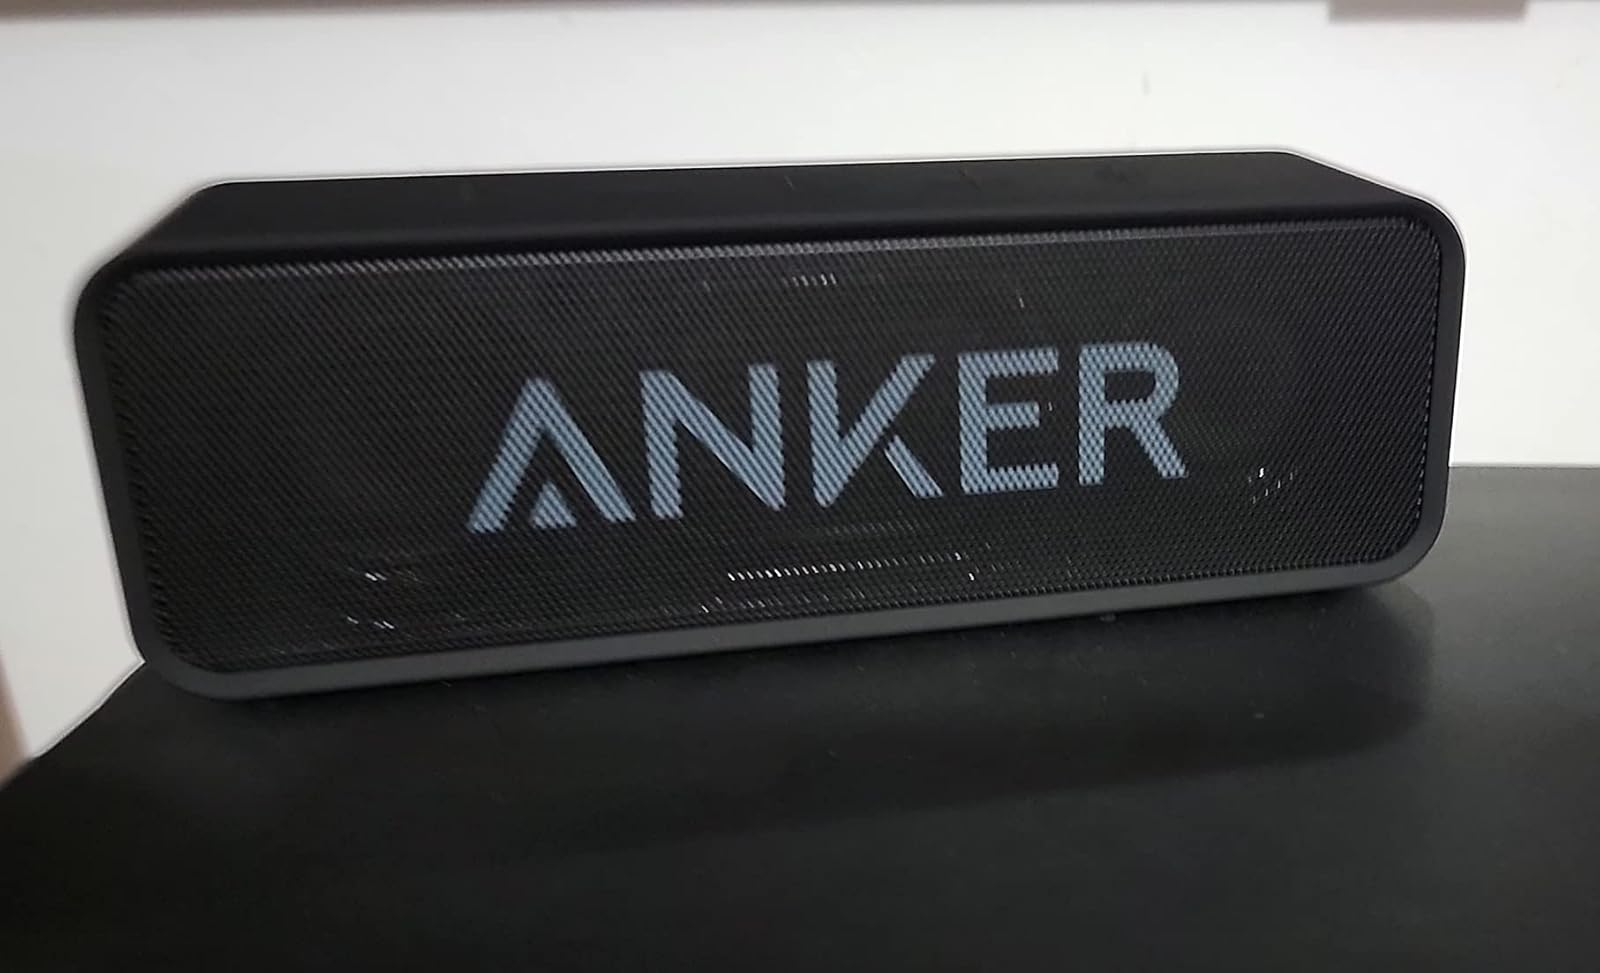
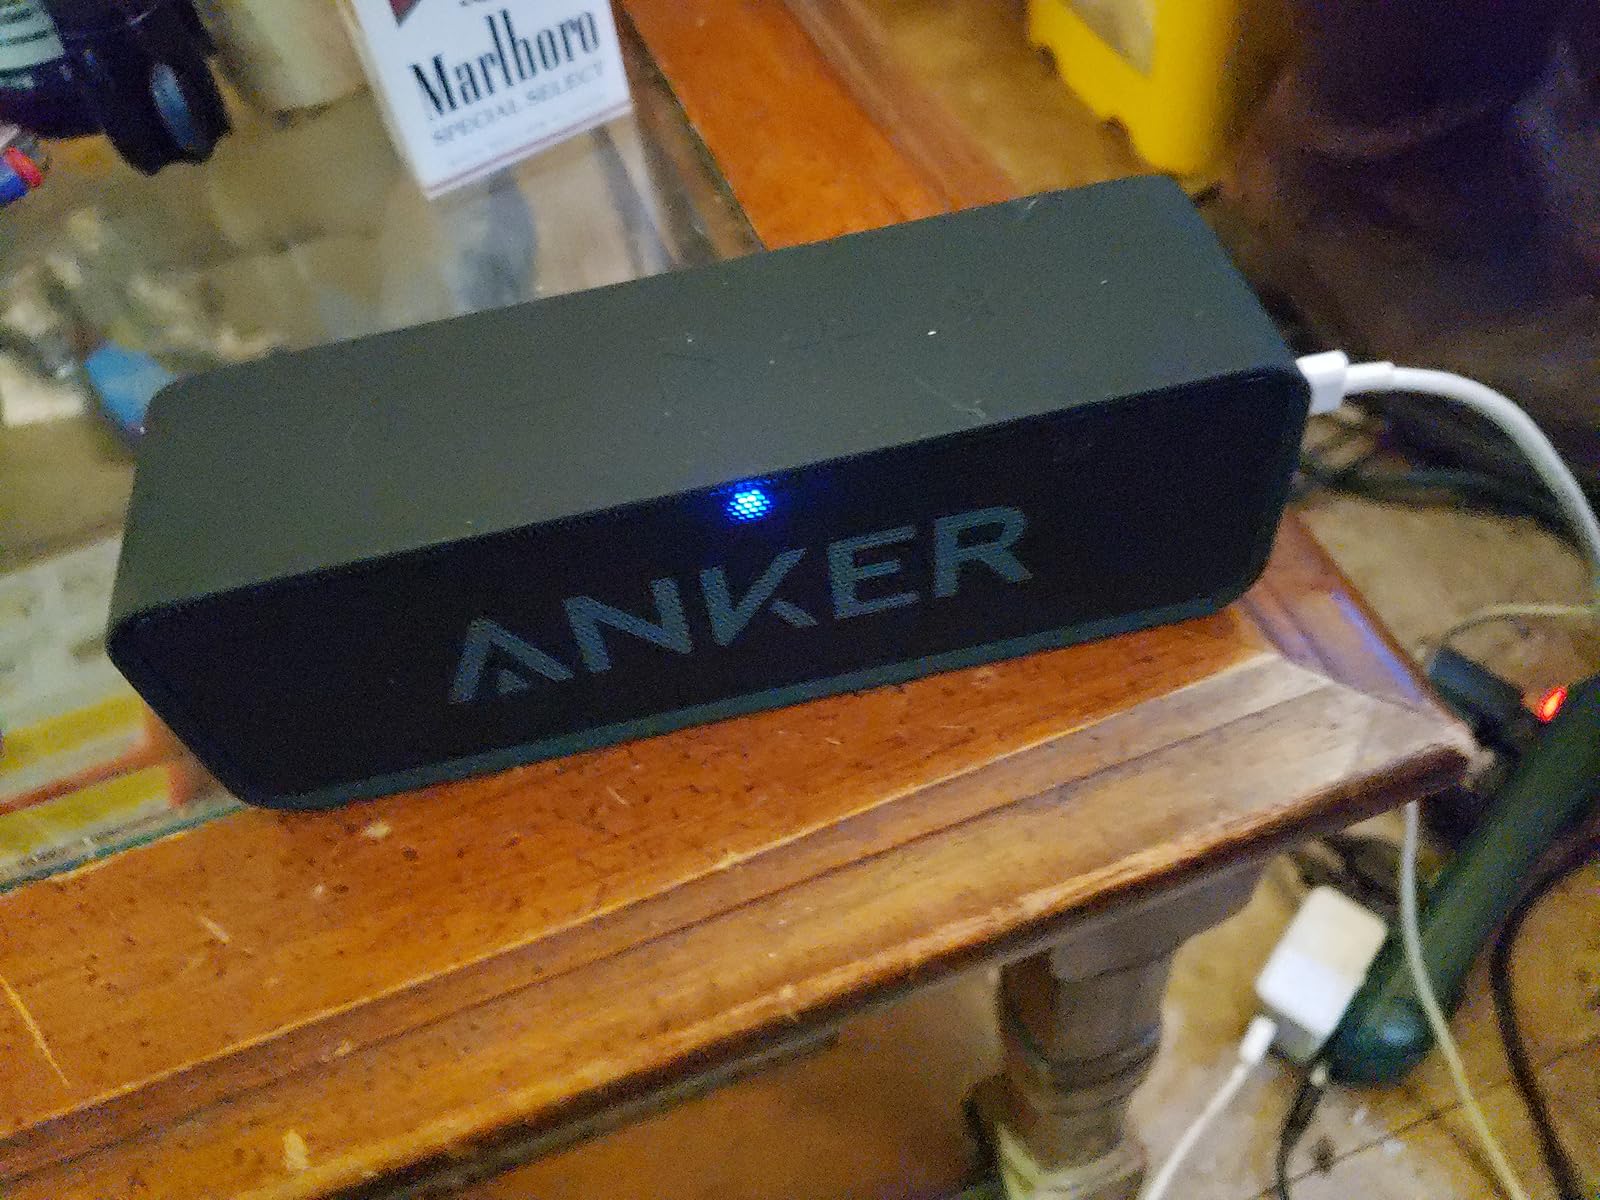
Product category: speaker
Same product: yes